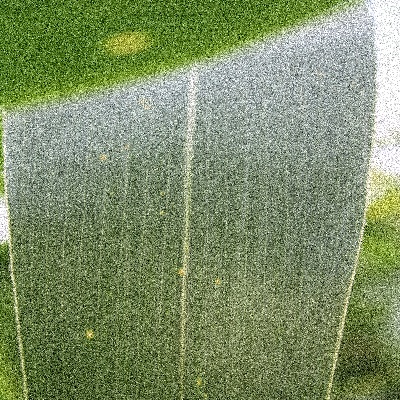
Label: Corn_(Maize)___Leaf_Spot